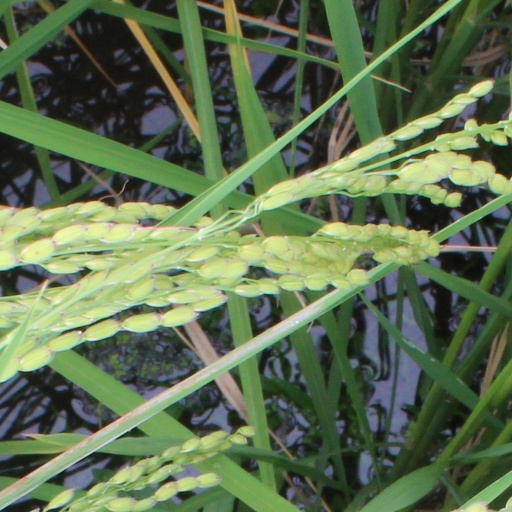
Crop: rice